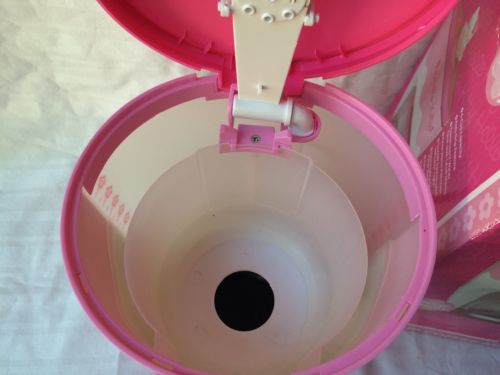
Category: coffee maker